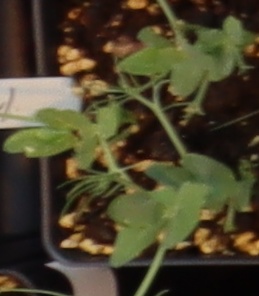
Label: Field Pea